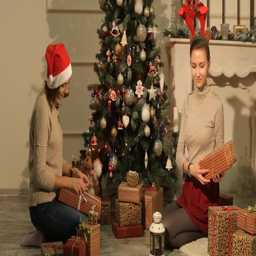
happy girl opened gifts near a christmas tree